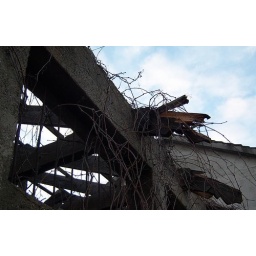
This is a condemned building in the back of my mother house in Milano (Italy).